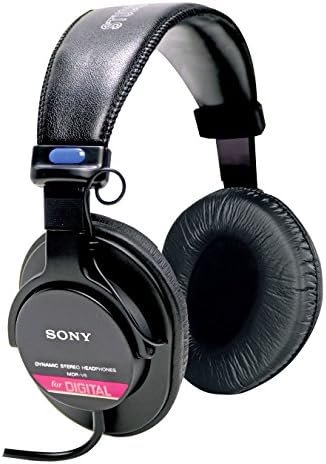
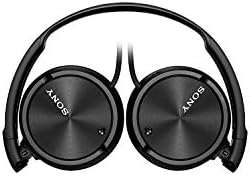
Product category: headphones
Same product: no